2011 African Nations Championship

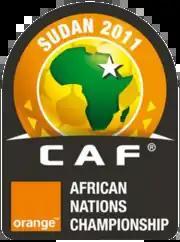

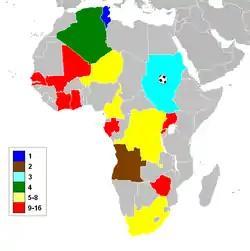
Participating nations

The 2011 African Nations Championship was the second edition of the African Nations Championship tournament. Each participating nation was represented mostly by players who play in their respective local divisions. The competition was hosted in Sudan from February 4 to 25, 2011. Tunisia won their first title by defeating Angola in the final 3–0.